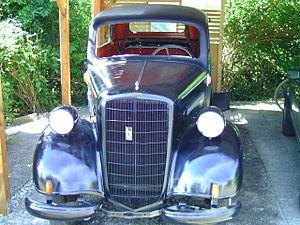
L'Opel 1.3 L ou 1.3 Liter type 1397, était une automobile de milieu de gamme du constructeur allemand Opel. Elle fut construite seulement pendant un an et demi de janvier 1934 à octobre 1935. Trois variantes de carrosserie étaient disponibles, berline 2 et 4 portes et un cabriolet.